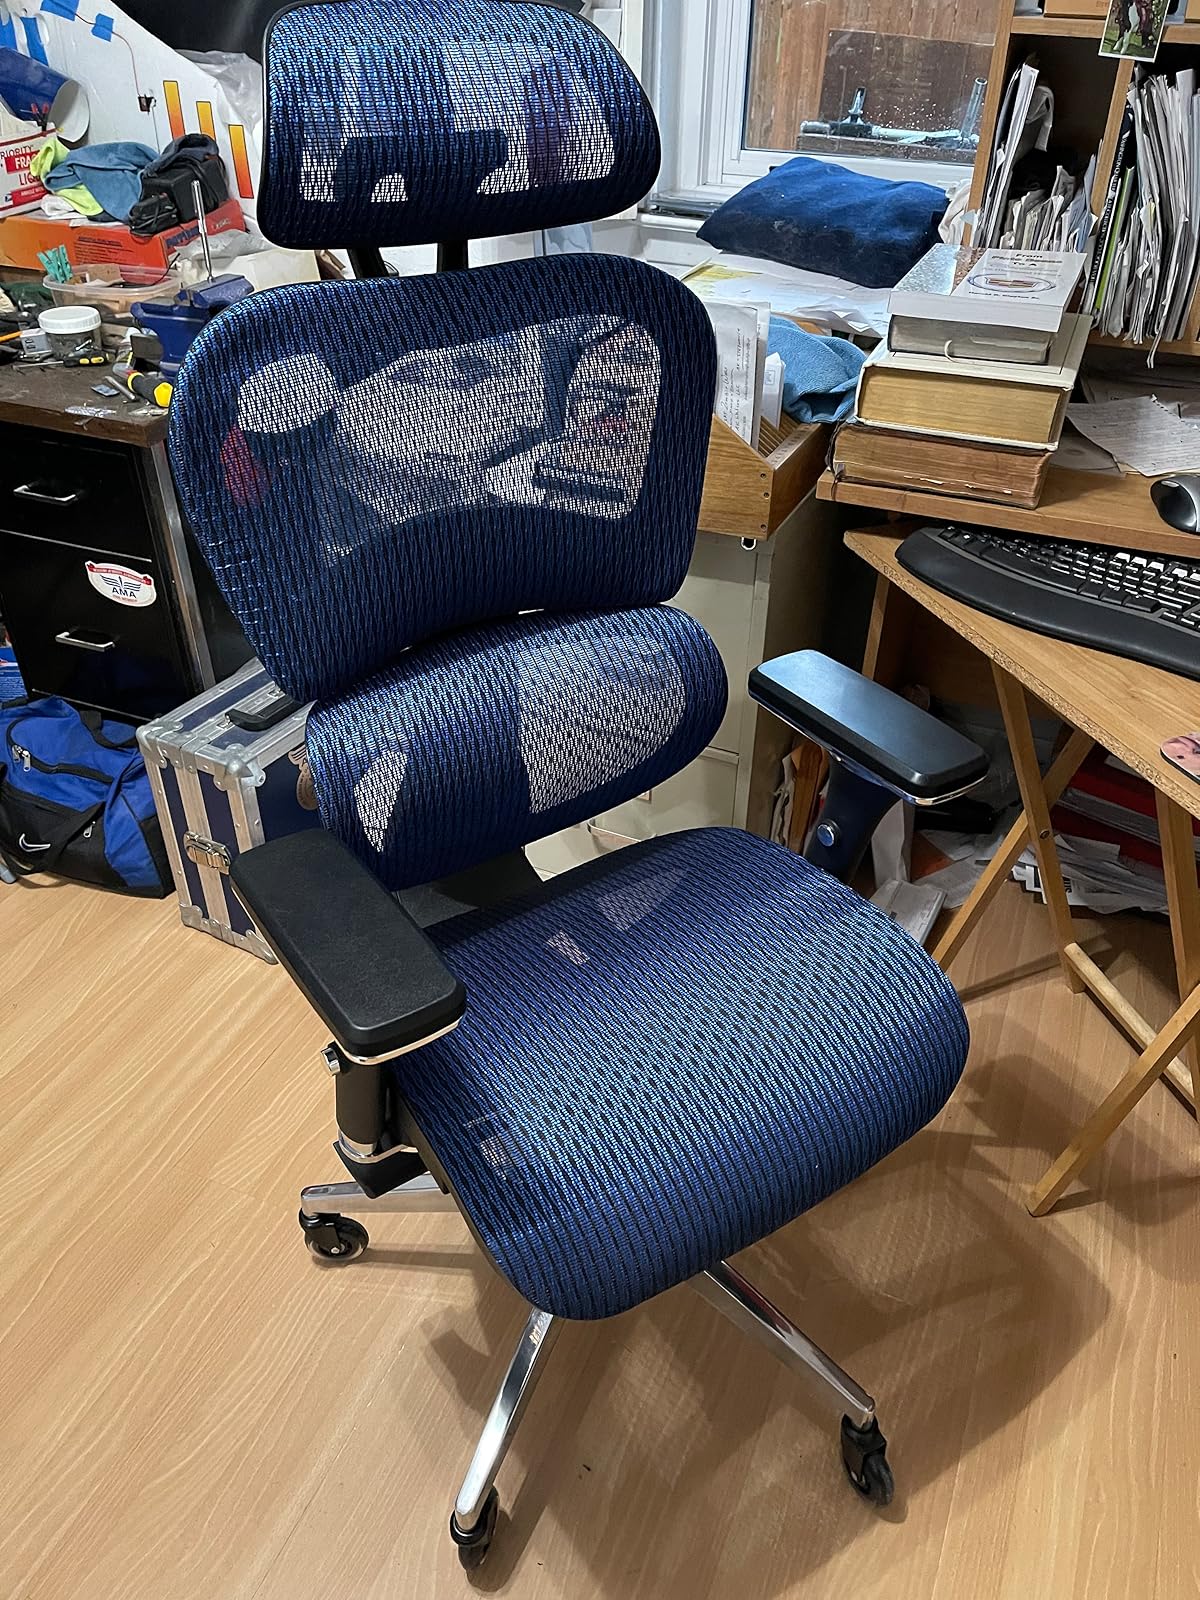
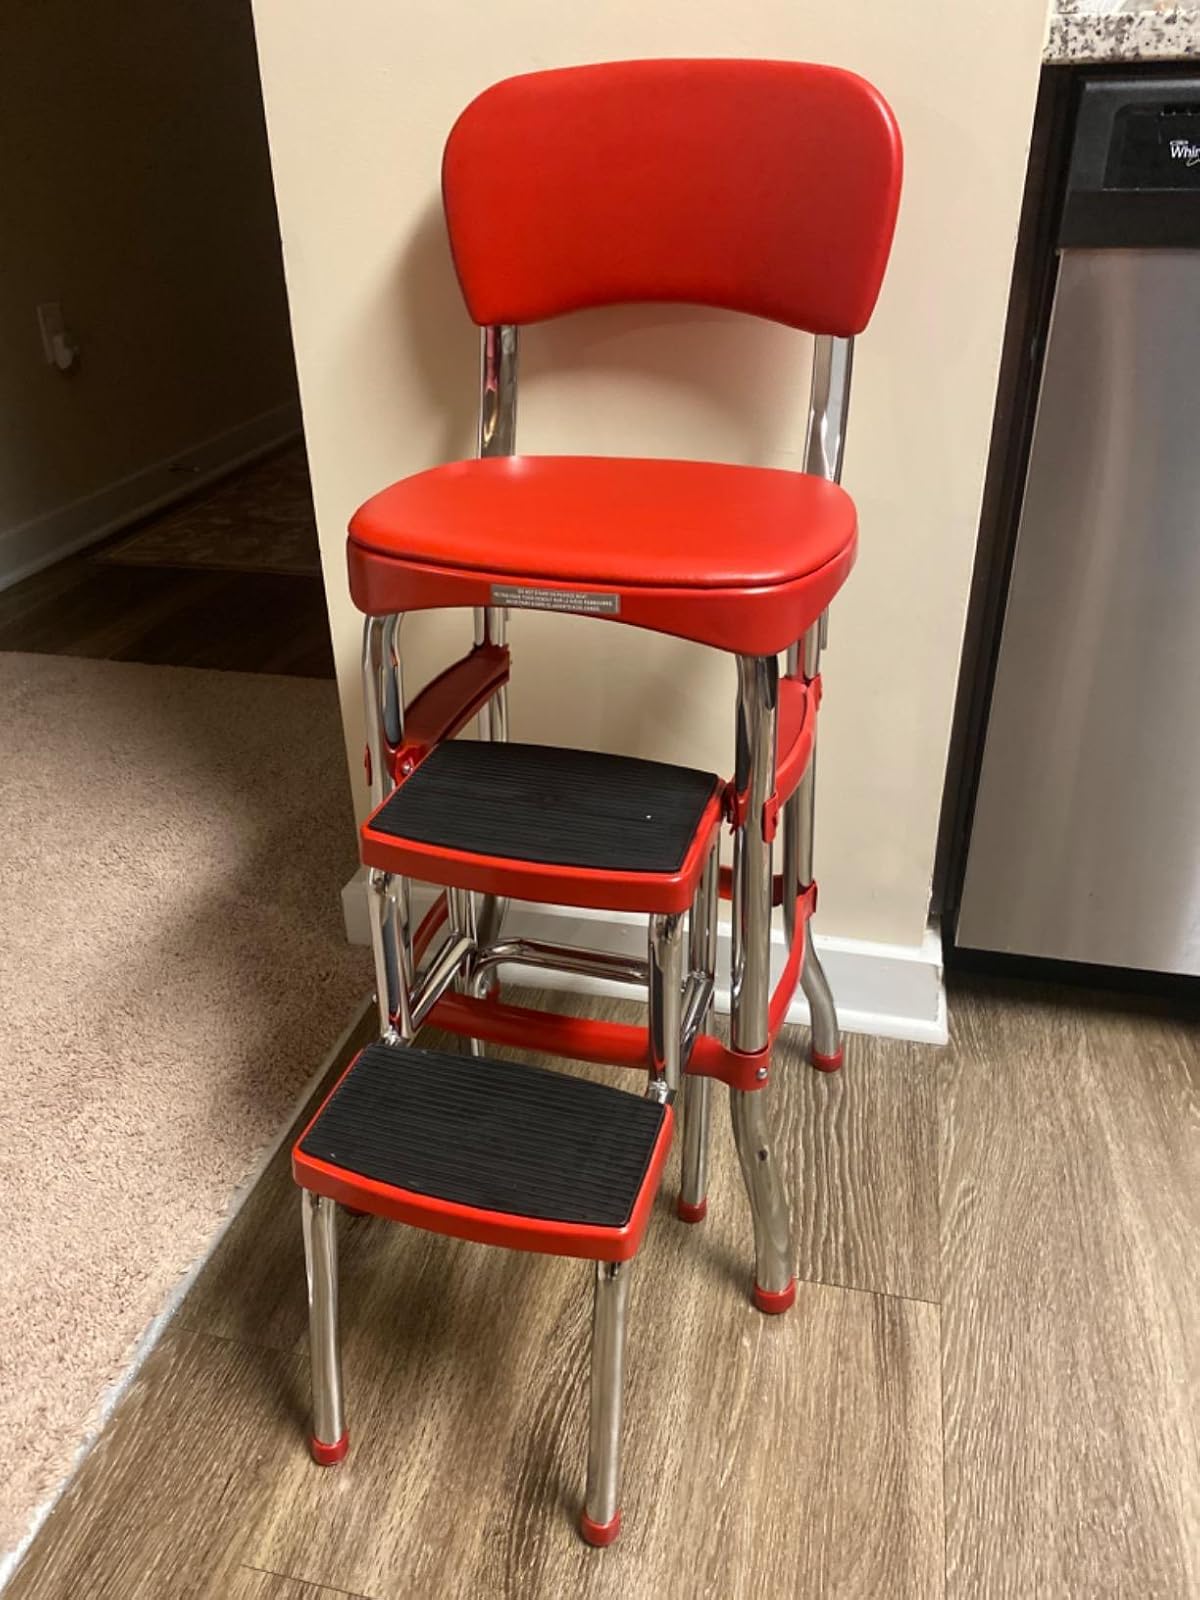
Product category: items_chair
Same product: no